1948 in Mandatory Palestine

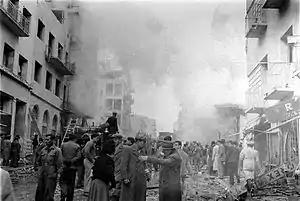
Car bomb explosion on Ben Yehuda Street, Jerusalem, 22 February 1948

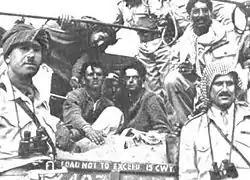
Arab Legion commander Abdullah el Tell (far right) with Captain Hikmat Mihyar (far left) with Jewish prisoners after the Fall of Gush Etzion, May 1948

Morris, Benny, (2003). "The Road to Jerusalem: Glubb Pasha, Palestine and the Jews". I.B.Tauris.